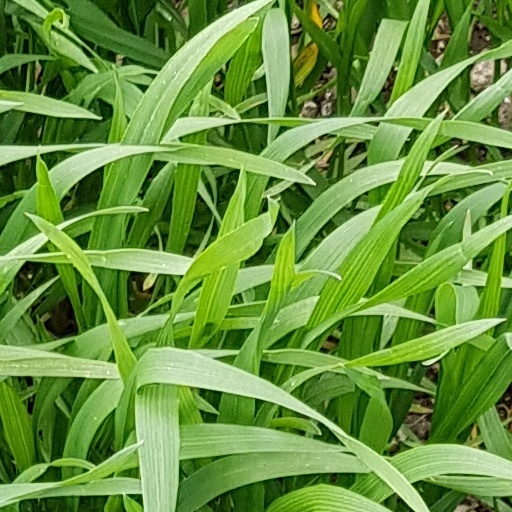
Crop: wheat